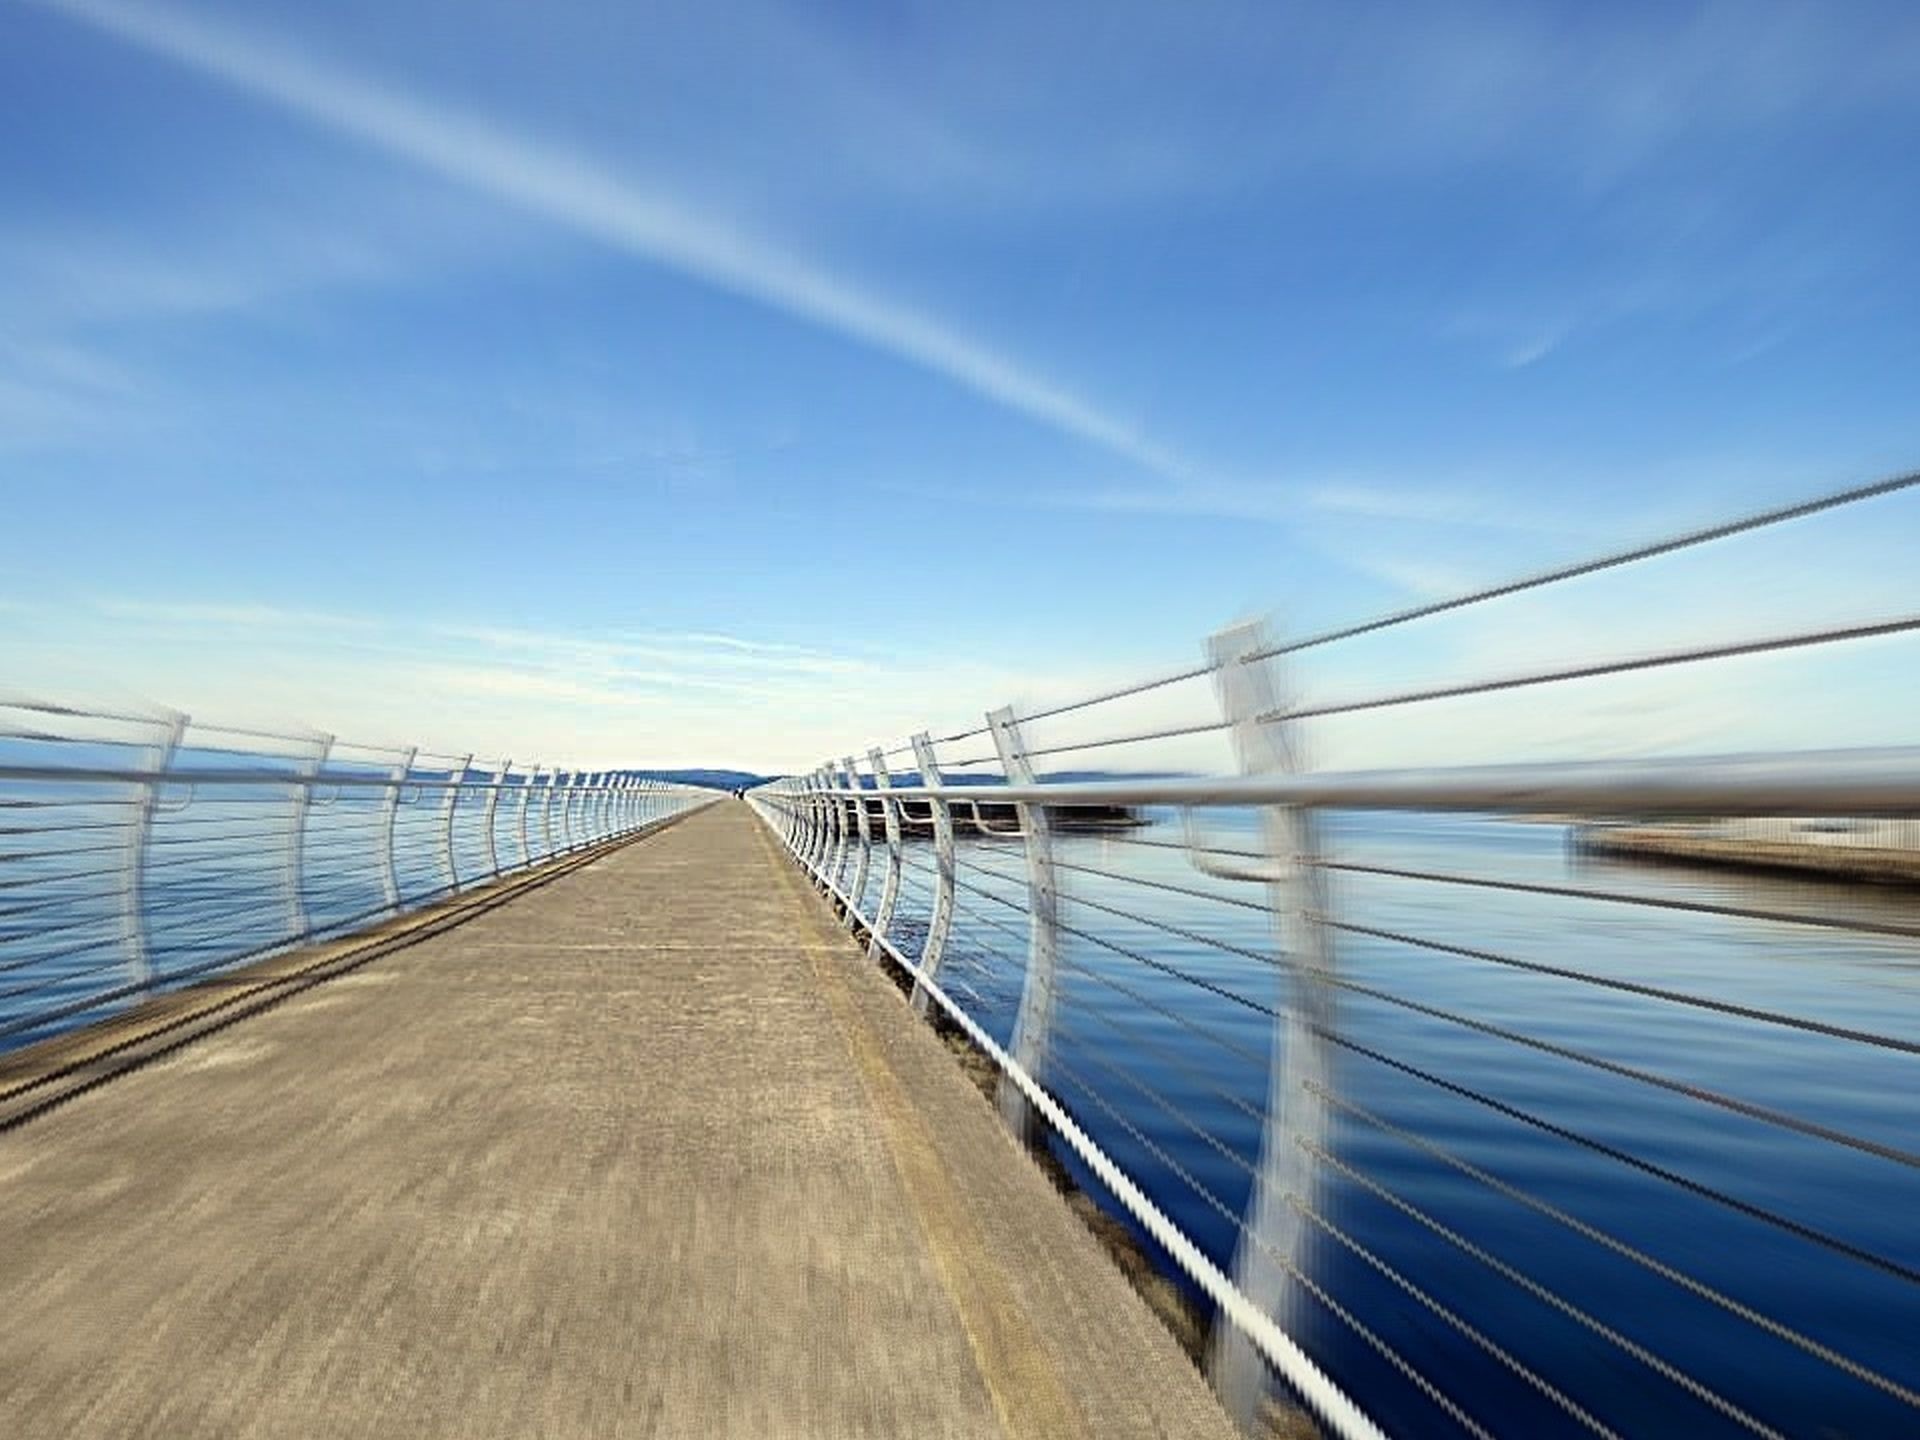
sea, coast, water, ocean, horizon, dock, sky, boardwalk, bridge, sunlight, pier, walkway, web, line, mast, movement, cable stayed bridge, nonbuilding structure